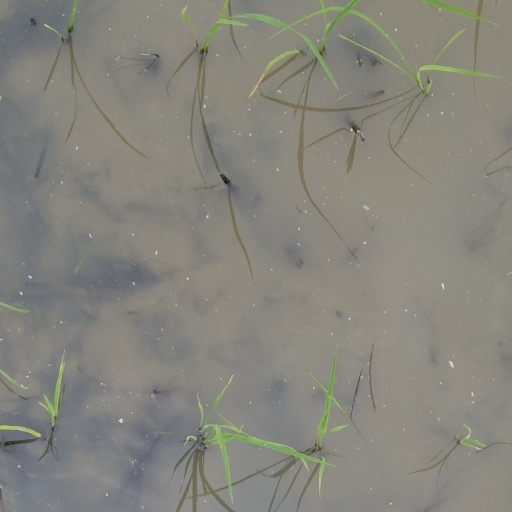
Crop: rice